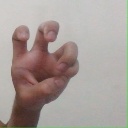
अक्षर: छ